Van Buren, Arkansas

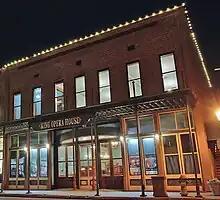
King Opera House, 2022

The area was settled by David Boyd and Thomas Martin in 1818. After Arkansas became a territory in 1819, Daniel and Thomas Phillips constructed a lumber yard in the community to serve as a fuel depot for traffic along the Arkansas River. In 1831, a post office was constructed for the community, at the time known as Phillips Landing. This post office was named after newly appointed Secretary of State and future President Martin Van Buren.